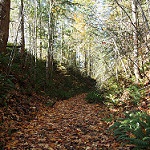
Label: forest